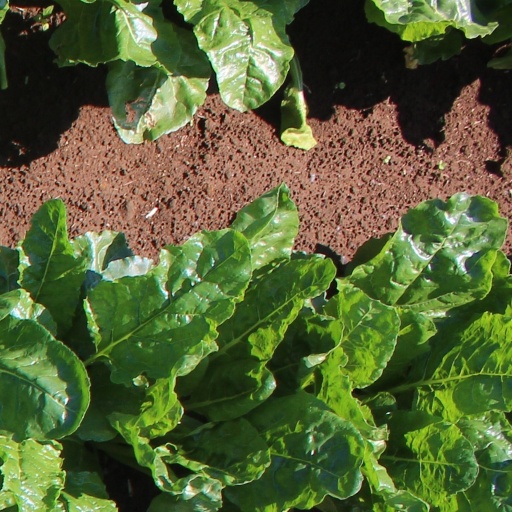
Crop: sugar beet